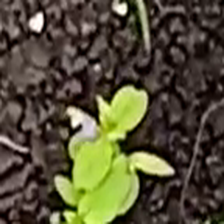
Weed species: Lamber_Quarter_plant(Chenopodium )